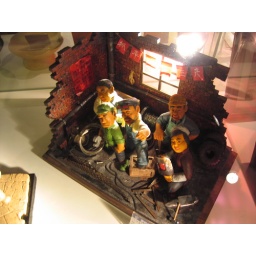
A small toy in the showcase of this book store ,regarding the Communist Party of China~so cute so interesting